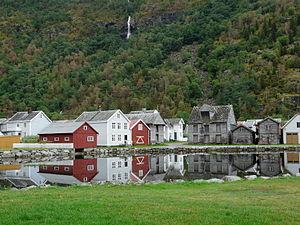
Lærdalsøyri est une ville de Norvège dans la kommune de Lærdal, dans le Comté de Sogn og Fjordane.